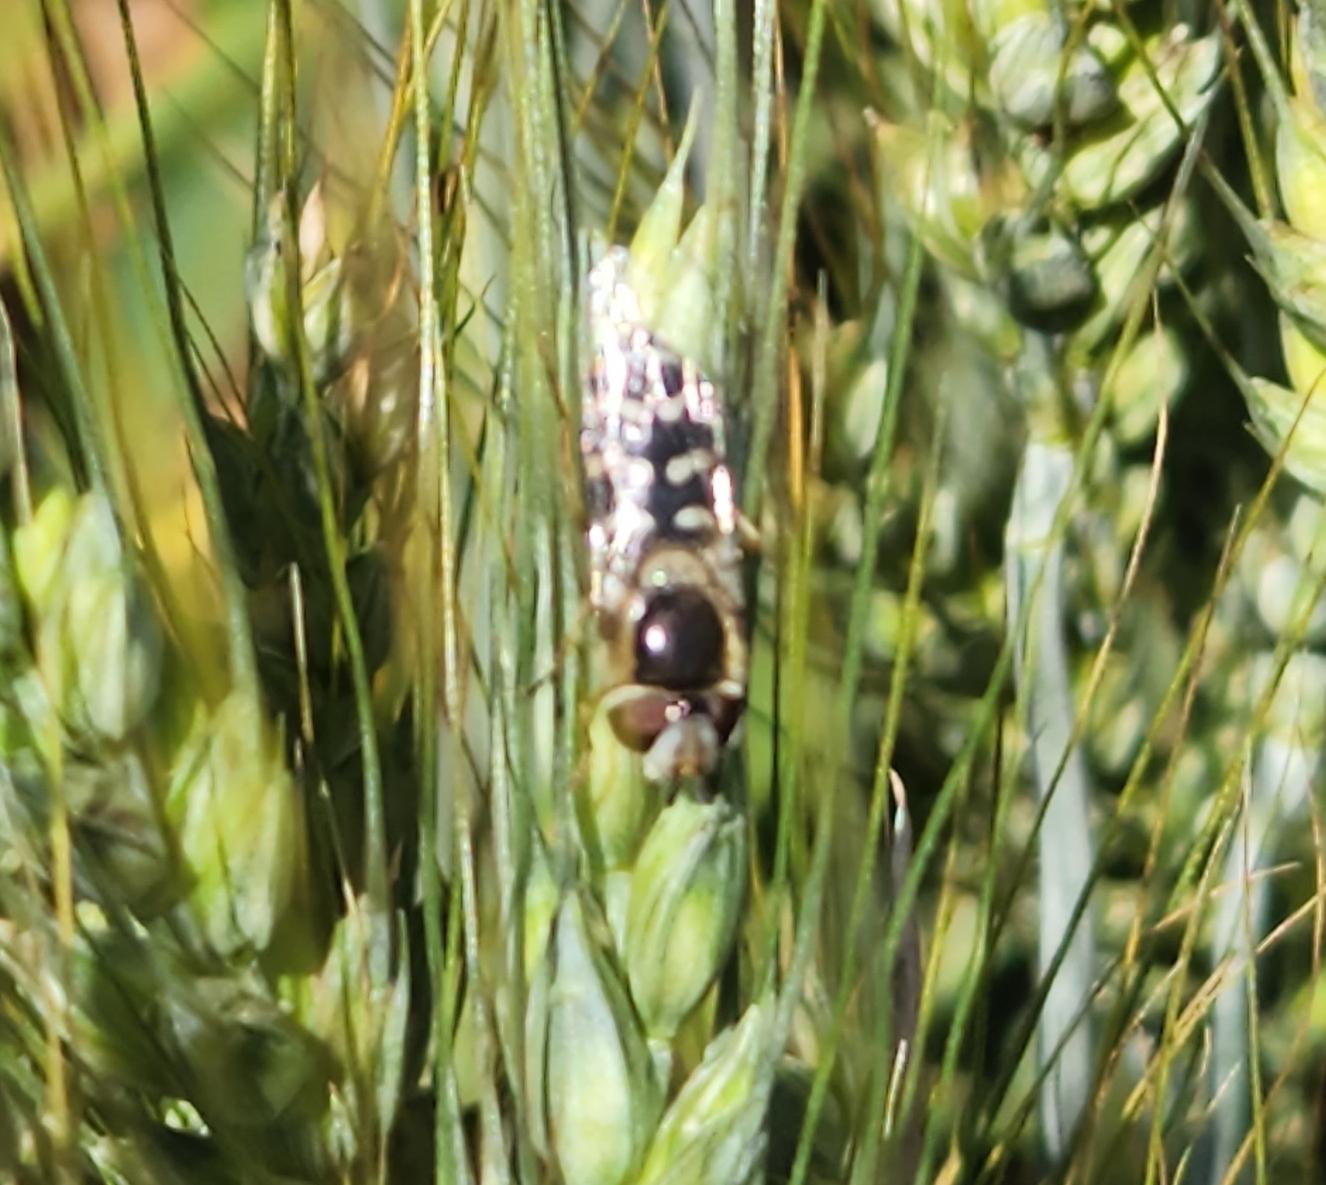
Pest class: predators